Letitia Cross

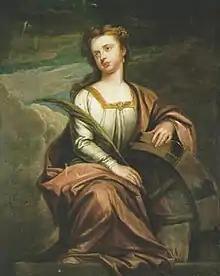
Letitia Cross as Saint Catherine c. 1697 by Godfrey Kneller

Letitia Cross (baptized March 6, 1682 – died 4 April 1737) was a British soprano and actress. She appeared at the Drury Lane Theatre and was the mistress of Peter the Great when he visited England.